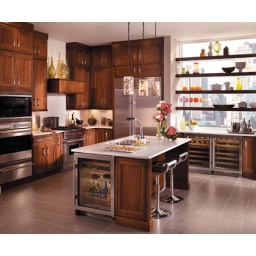
This kitchen cabinetry was created with the Cannes door style in Cherry finished in Chestnut.